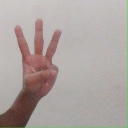
अक्षर: व